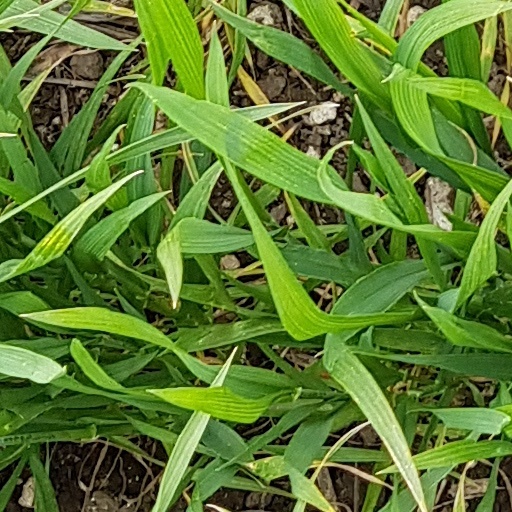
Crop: wheat